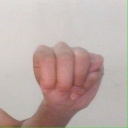
अक्षर: म